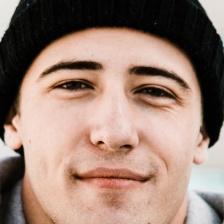
Label: faces